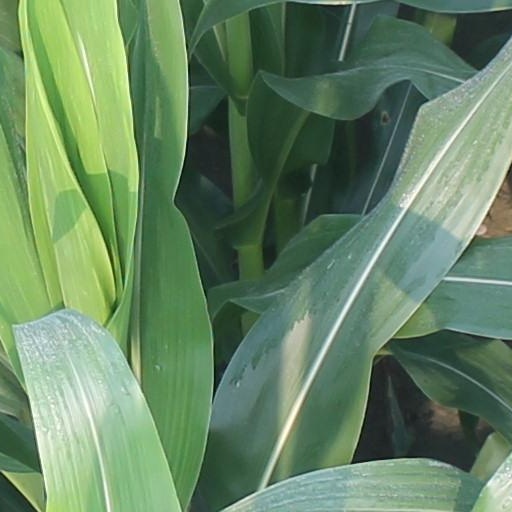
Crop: maize; corn